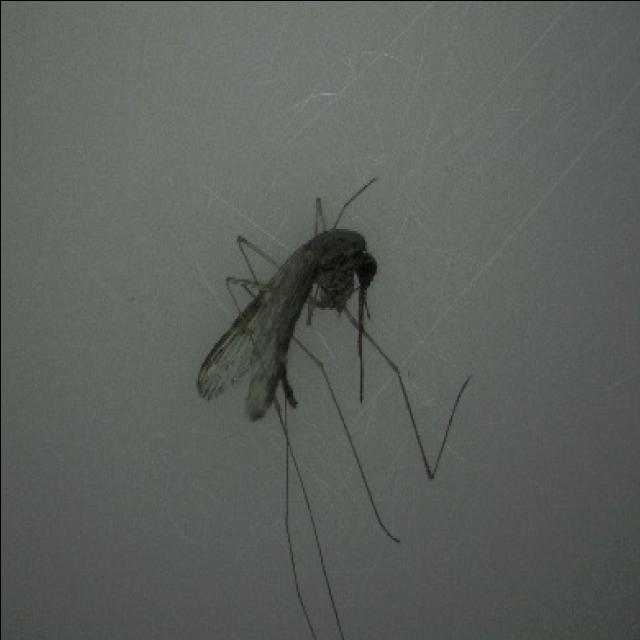
Species: anopheles_sinensis